Intercity buses in Germany

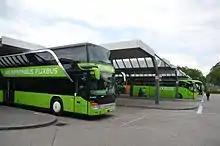
Flixbuses at Berlin's central bus station in 2016

Intercity bus services in Germany virtually did not exist until 2013, when the market was liberalised with the end of Deutsche Bahn's monopoly on long-distance passenger travel. Liberalisation led to the creation of a number of coach companies, including Flixbus (founded in 2011). Many of the initial companies failed or sold their business to Flixbus, including in 2017.